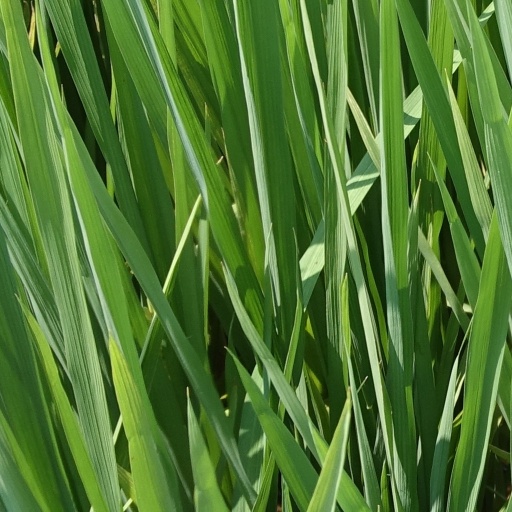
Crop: rice